Lesser fish eagle

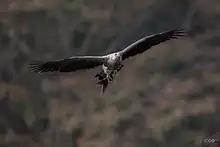
the lesser fish eagle with fish kill

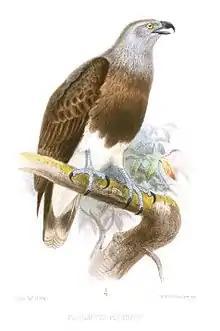

The lesser fish eagle (Icthyophaga humilis) is a species of "Icthyophaga" found in the Indian subcontinent, primarily in the foothills of the Himalayas, and south-east Asia. There are records from Gujarat, Central India and in more recent times from the Kaveri river valley in southern India, although the south Indian records are now thought to come from an isolated population, disjunct from the species' normal range.